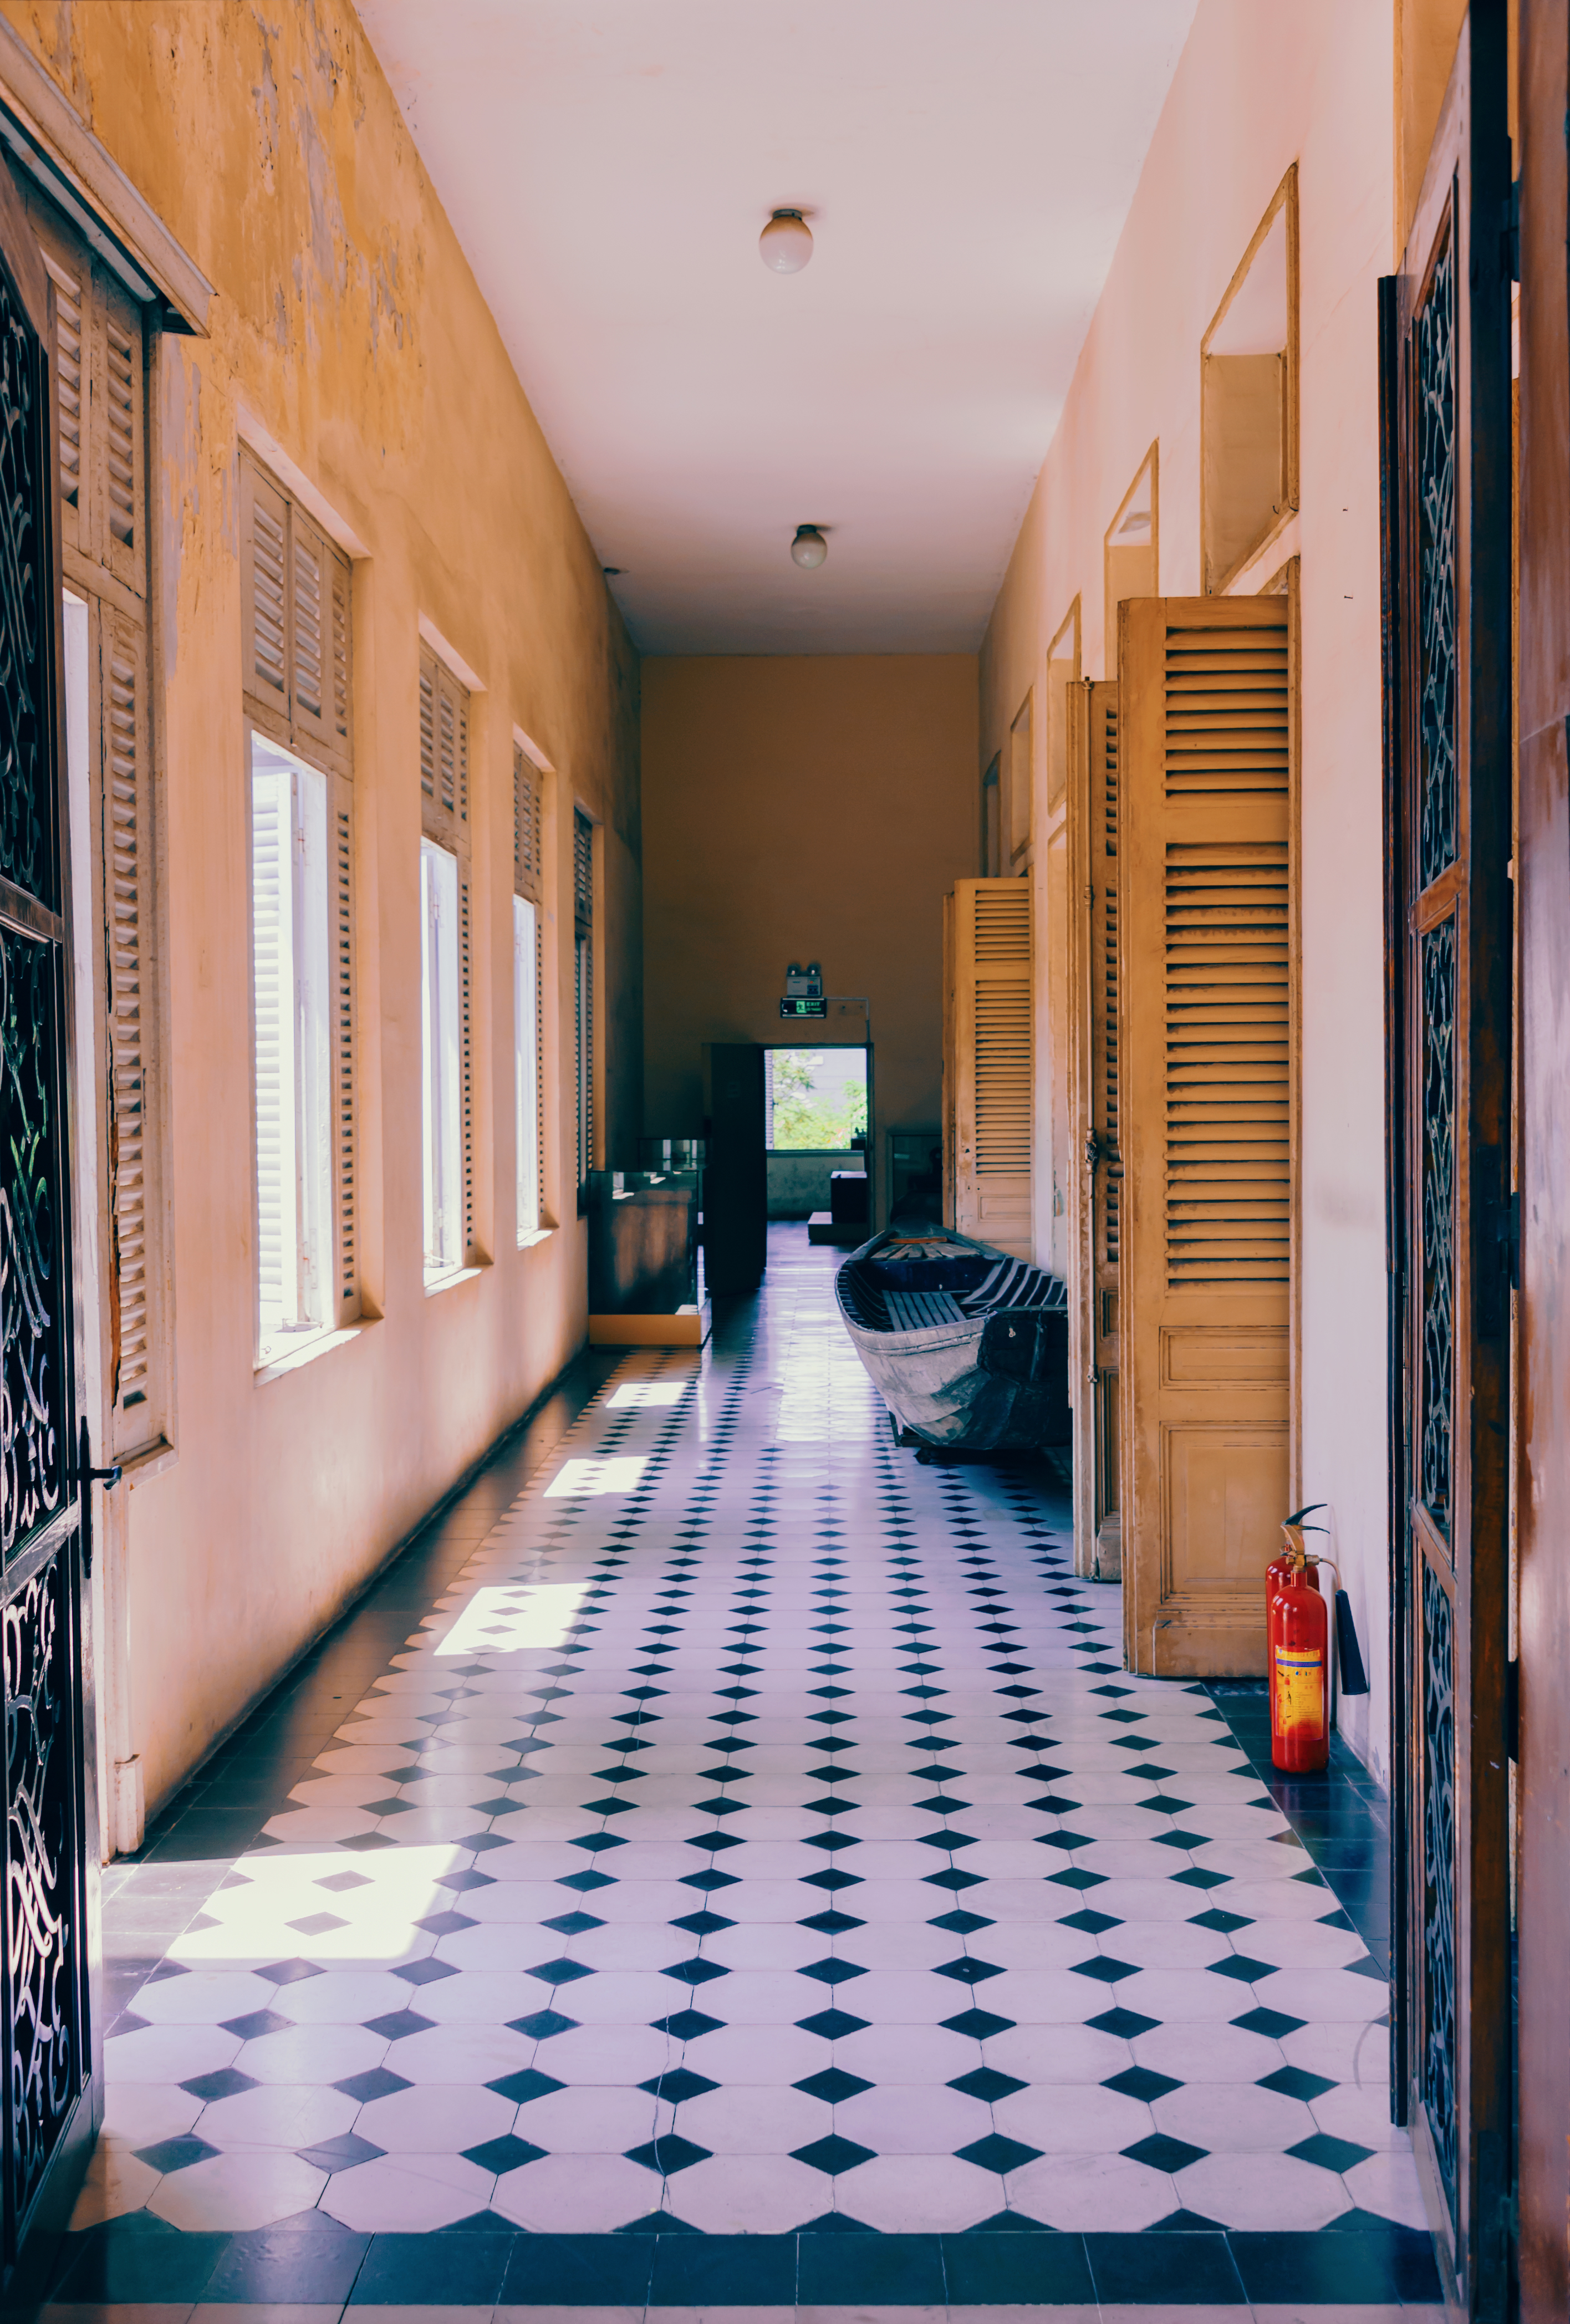
photography, wallpaper, portrait, landscape, cute, lovely, happy, alive, natural, beautiful, beauty, live, room, architecture, real estate, interior design, flooring, floor, estate, home, house, window, lobby, ceiling, hall, apartment, daylighting